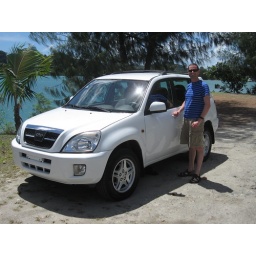
Our rental car near the bridge